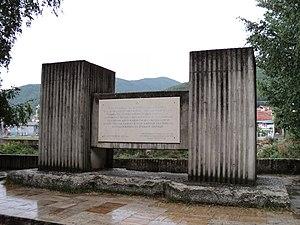
Cet article recense les monuments à la Seconde Guerre mondiale en Macédoine du Nord.